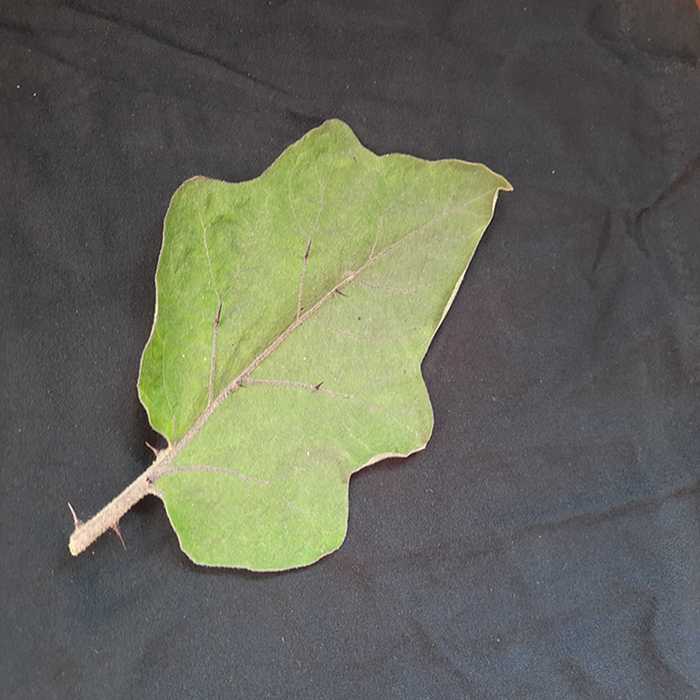
Plant: Eggplant
Label: Eggplant fresh leaf